Correos de Costa Rica

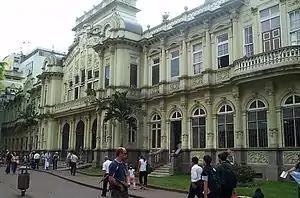
Edificio de Correos in San Jose

The downtown building of Correos de Costa Rica was built in 1917. It was built by The English Construction C.O. Ltda. It was declared as a Valuable Historical Building on October 14, 1980. It also houses the Museo Filatélico de Costa Rica (Philatelic Museum).